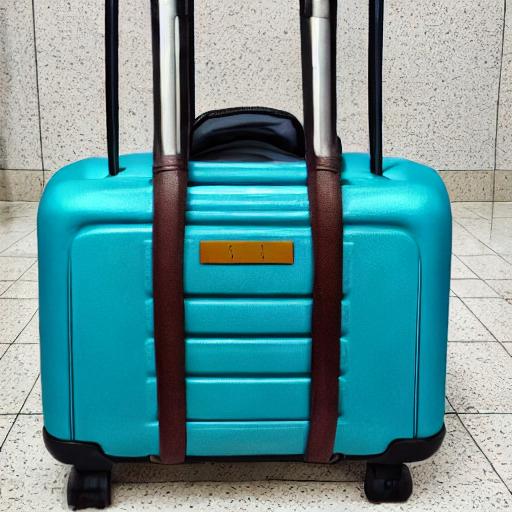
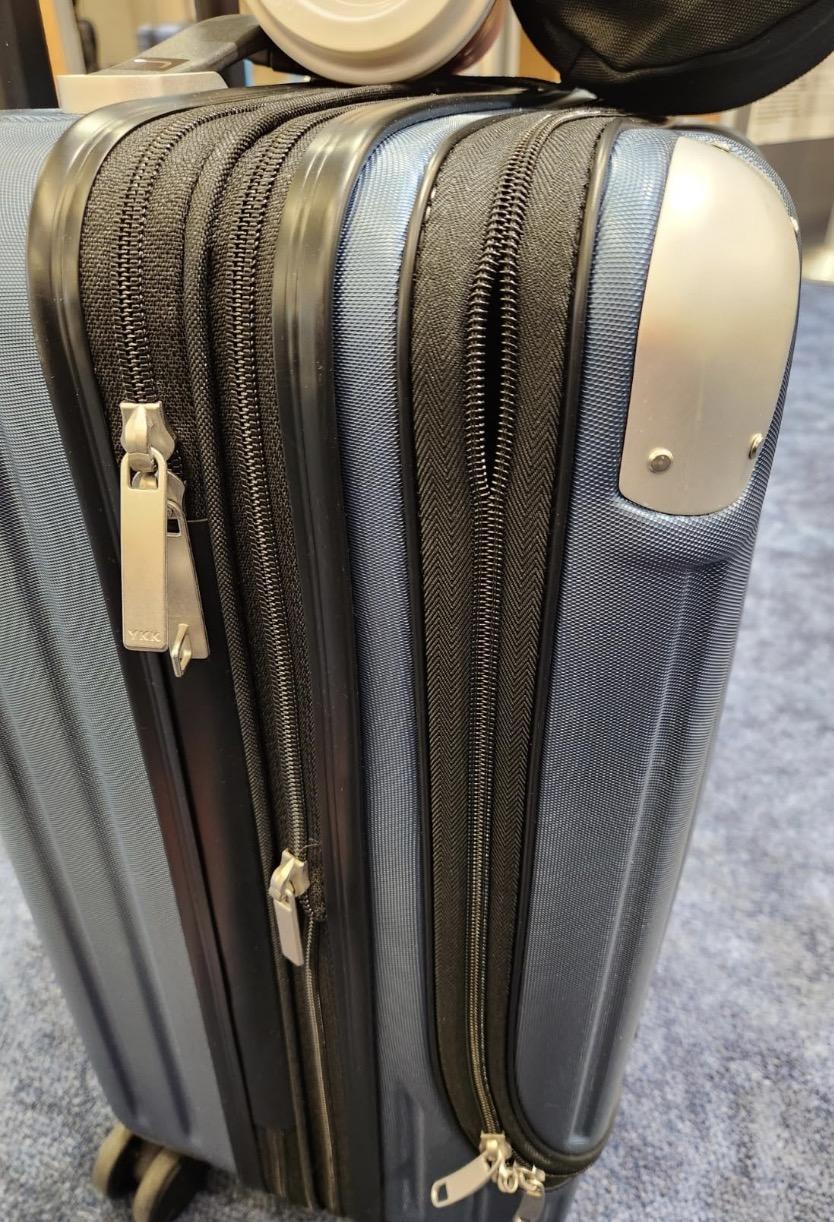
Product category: items_tea
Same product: no